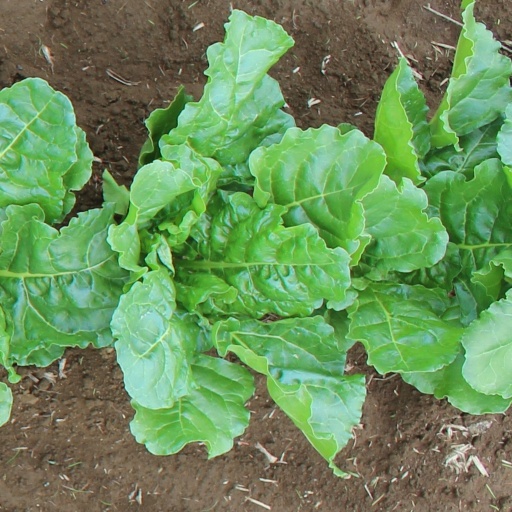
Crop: sugar beet